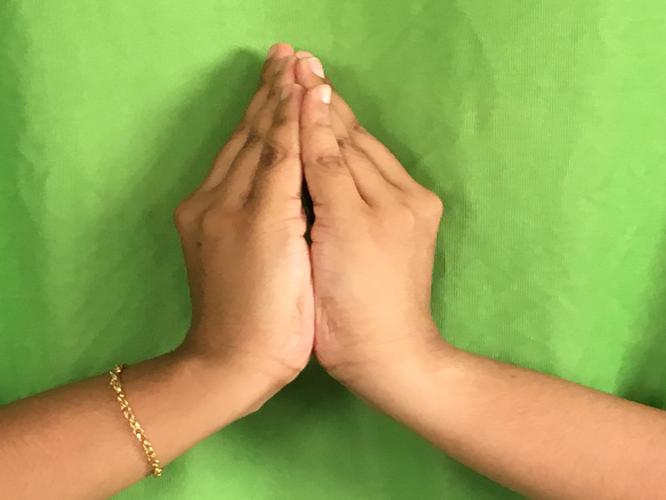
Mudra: Kapotham
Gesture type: double_hand